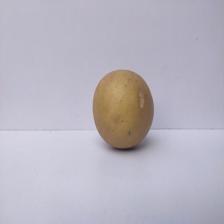
Size: Large